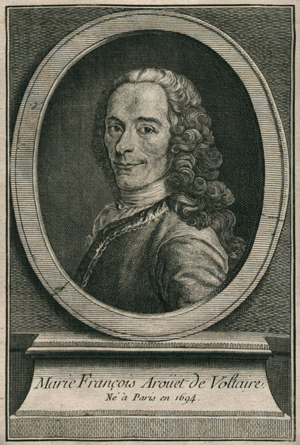
François-Marie Arouet, dit Voltaire, né le 21 novembre 1694 à Paris et mort dans la même ville le 30 mai 1778, est un écrivain, philosophe et homme d'affaires français qui a marqué le XVIIIᵉ siècle.